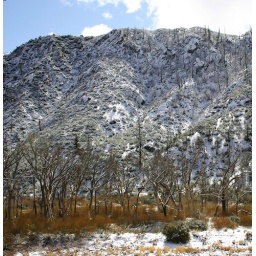
Higway 33 views. I liked the layers that the trees, mountain and sky formed in this shot.